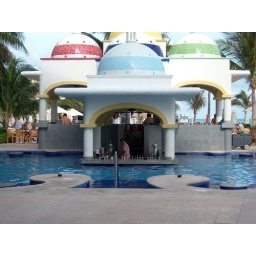
Here's a view of the water bar from the front. This was early in the morning, hence the emptiness.